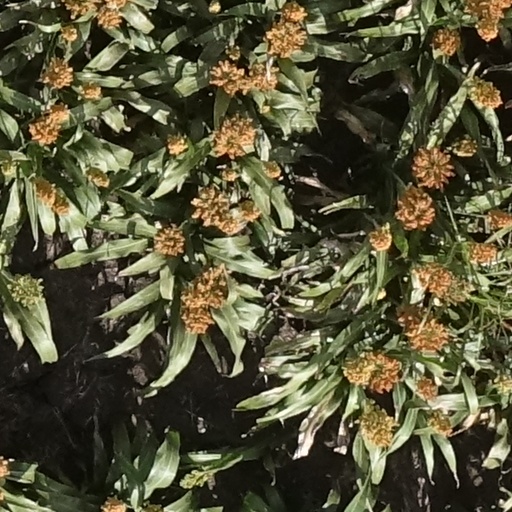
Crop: sorghum